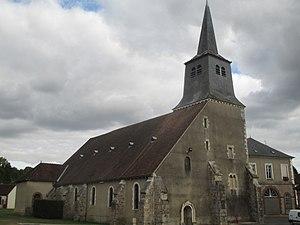
Vue de l'église de Cerisiers.
L'église Saint-Jean-Baptiste est l'église paroissiale de Cerisiers dans l'archidiocèse de Sens et le département de l'Yonne. Sa fête patronale a lieu le 24 juin.